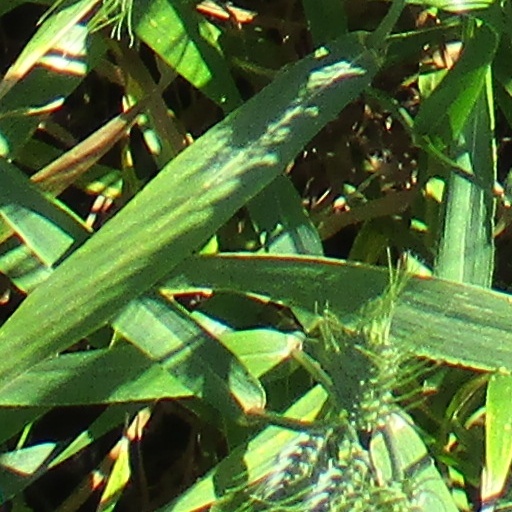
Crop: wheat